French ship Soleil (1642)

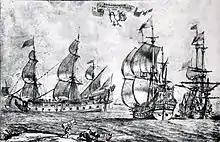
French ships of the line; la "Lune", la "Reine", and le "Jupiter" in 1654

The "Soleil" took part in the Battle of Orbitello on 14 June 1646, as the flagship of "Chef d'escadre" Marquis de Montigny, and in the Battle of Castellammare on 21/22 December 1647. By 1671 she had been re-armed with 22 × 12-pounders on the lower deck and 14 × 8-pounders on the upper deck. She was renamed "Hercule" on 24 June 1671, then quickly renamed "Marquis" 23 days later. She was condemned on 28 June 1672 and sold in August to be taken to pieces.